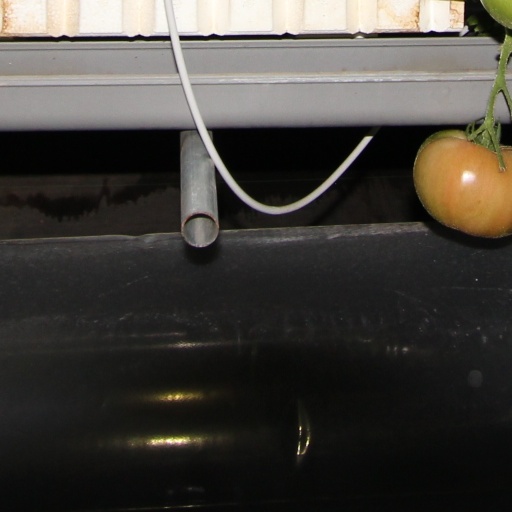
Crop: tomato